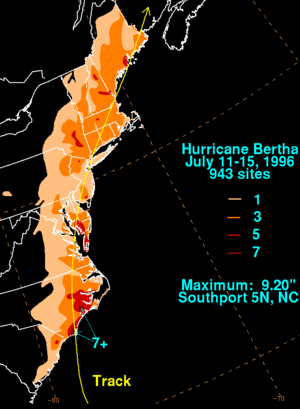
L’ouragan Bertha est la seconde tempête tropicale nommée, le premier ouragan et le premier ouragan majeur de la saison cyclonique 1996 dans l'océan Atlantique nord. Ce système capverdien provient d'une onde tropicale quittant les côtes de l'Afrique de l'ouest au début de juillet et qui s'organise régulièrement en se déplaçant vers l'ouest, devenant une dépression tropicale à le 5 juillet, puis une tempête tropicale à 12 heures plus tard. Au cours des jours suivants, l'intensification s'est poursuivie et Bertha est devenue un ouragan de catégorie 1 sur l'échelle de Saffir-Simpson, le premier de la saison, avant de traverser le nord des îles Petites Antilles. Tard le 8 juillet, il a atteint son intensité maximale avec des vents soutenus de 185 km/h et une pression barométrique centrale de 960 hPa. Passant ensuite entre la côte américaines et les Bahamas en s'affaiblissant, il a touché la côte de Caroline du Nordtard le 12 juillet avec des vents soutenus de 140 km/h. Le lendemain l'ouragan commença un affaiblissement progressif en remontant le Mid-Atlantic et la Nouvelle-Angleterre avant de devenir un cyclone extratropical le 14 juillet sur les provinces atlantiques canadiennes.